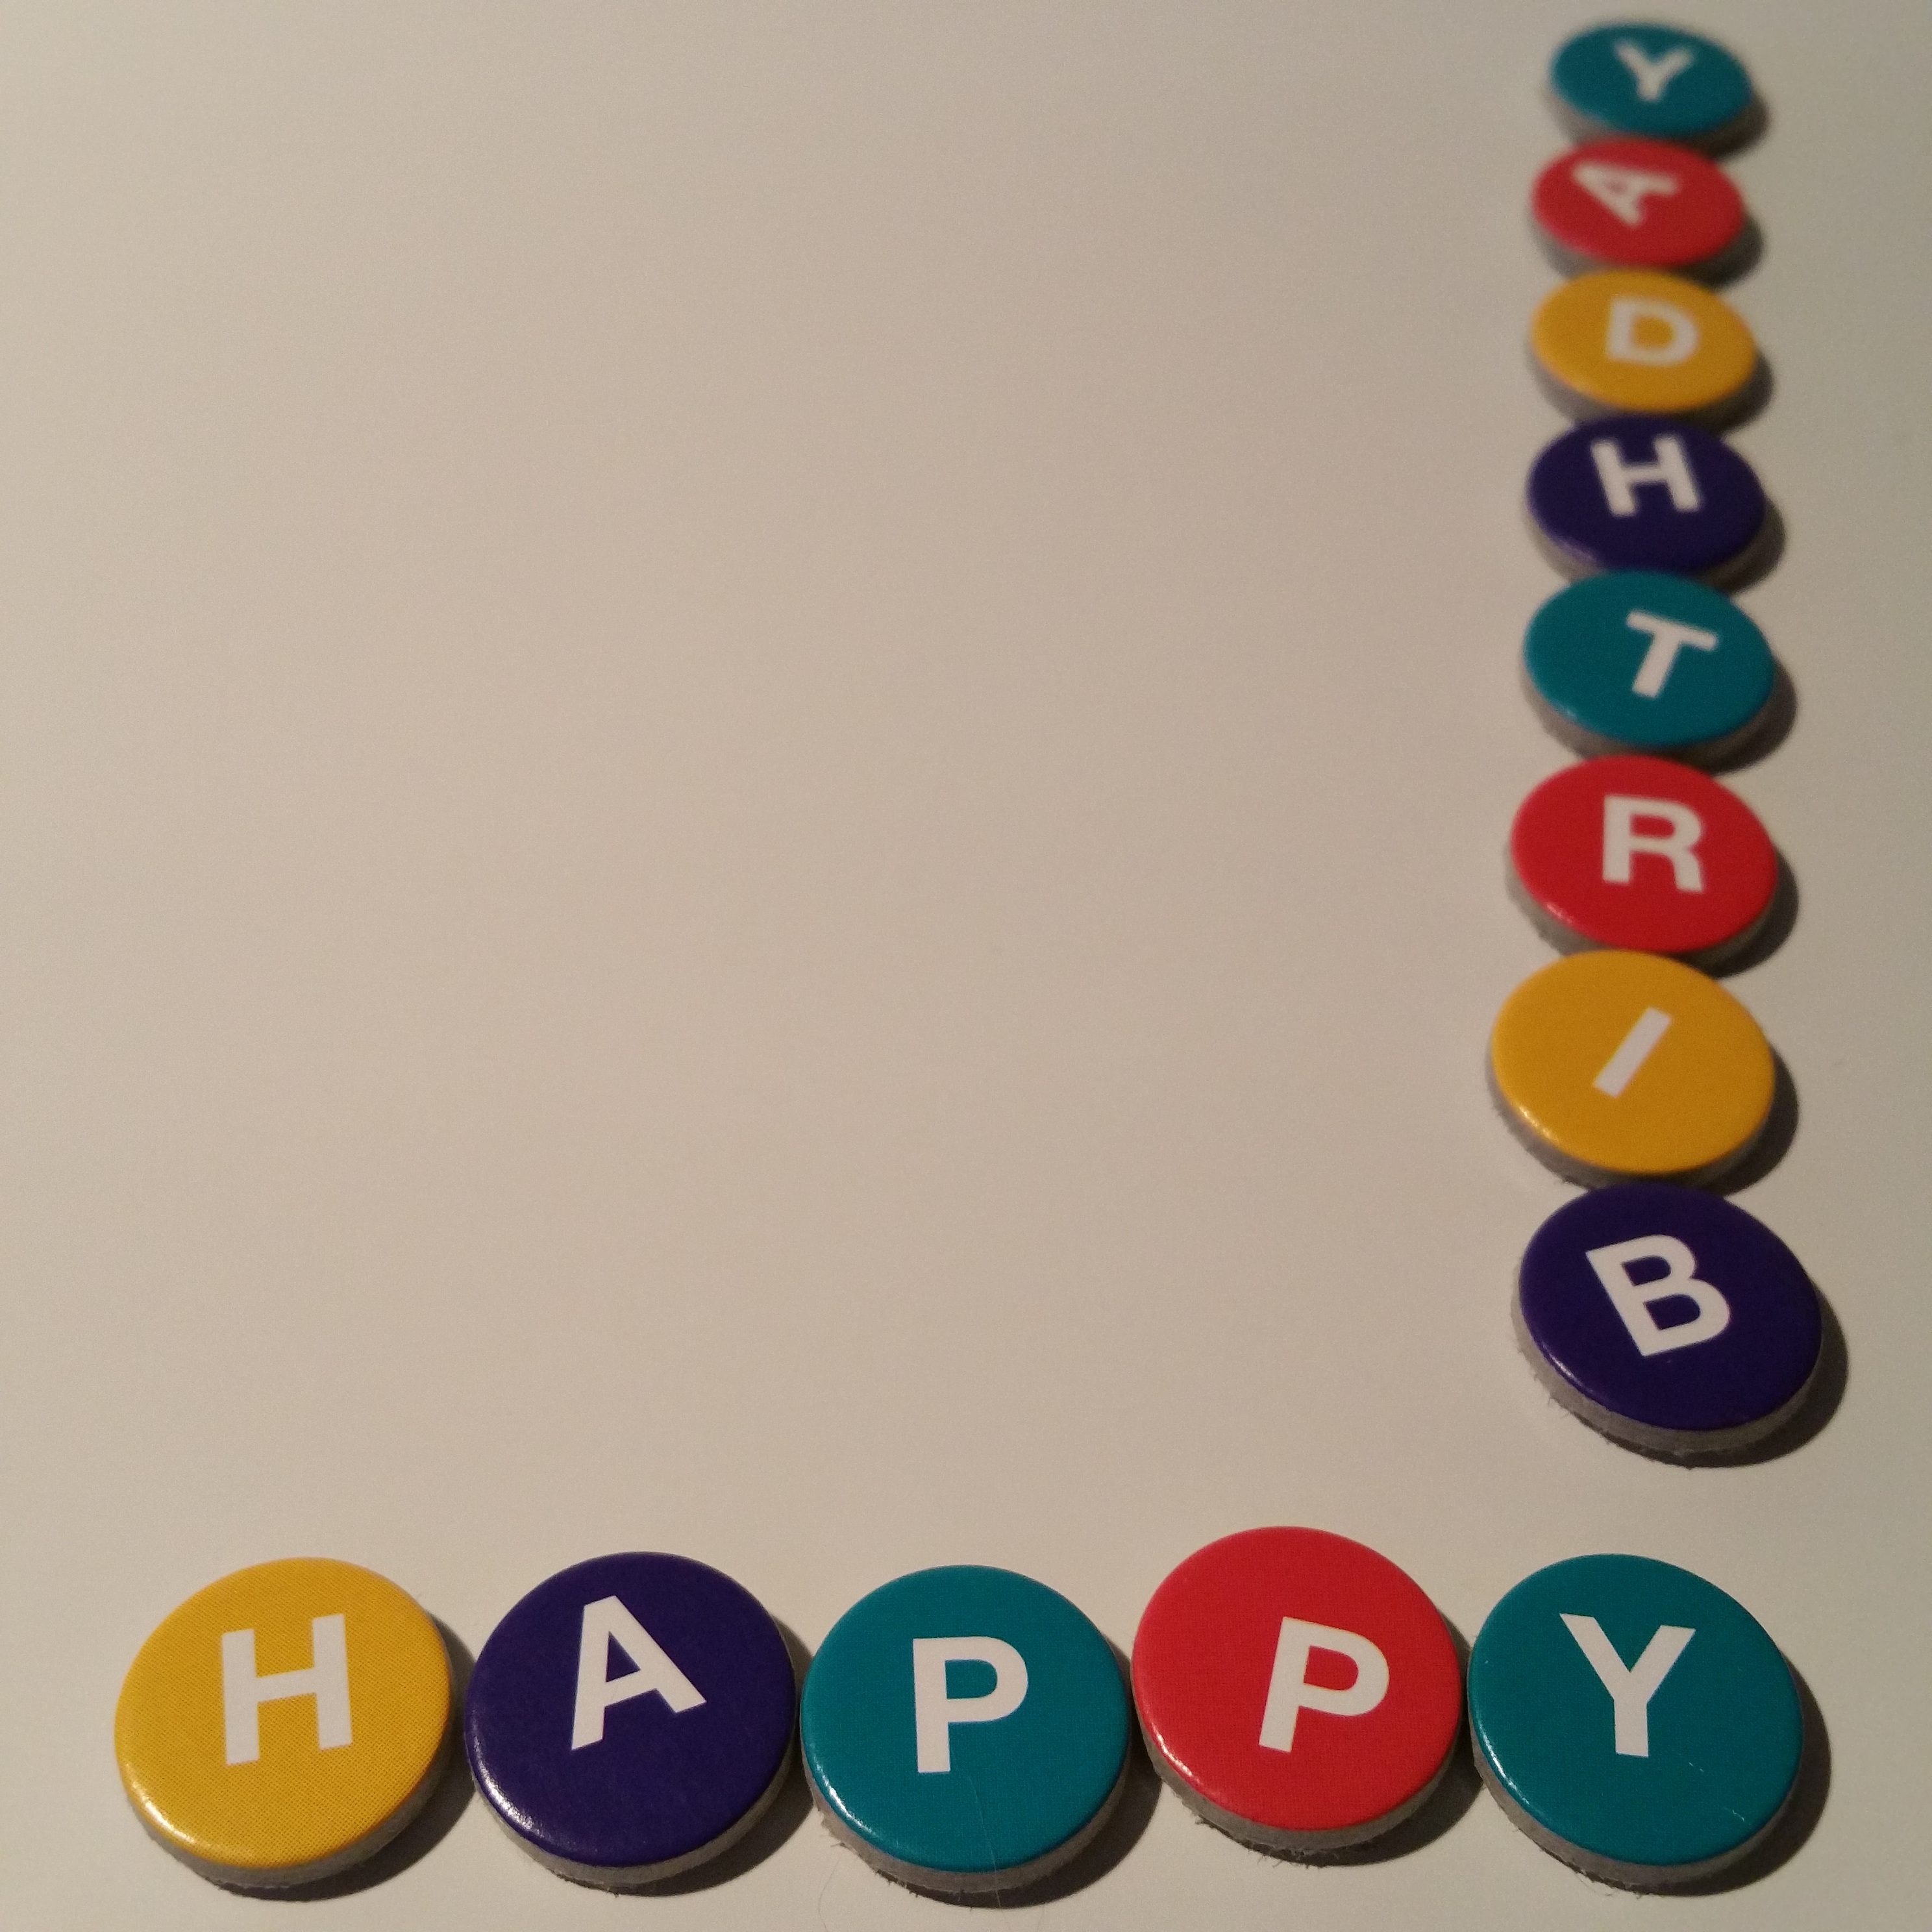
number, pool, circle, brand, background image, font, games, shape, birthday, greeting card, congratulations, billiard ball, indoor games and sports